Colonial architecture in Jakarta

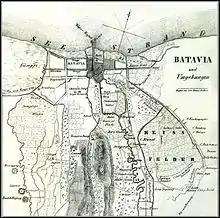
Map of Batavia in 1840. Multiple villas started to appear to the south of the old Batavia.

As the Dutch become more securely established in the region, towns grew up beyond the walls of the fort. Batavia, together with Semarang and Ujung Pandang, were the most important urban centers. During this time, Batavia became congested and wealthier merchants and other powerful men began to build their residences on the outskirts of town and in the surrounding countryside.